John Fisher, 1st Baron Fisher

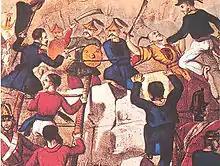
Combat at Canton (Guangzhou) during the Second Opium War

On 2 March 1856, Fisher was posted to , and was sent to Constantinople (now Istanbul) to join her. He arrived on 19 May, just as the war was ending. After a tour around the Dardanelles picking up troops and baggage, "Agamemnon" returned to England, where the crew was paid off.